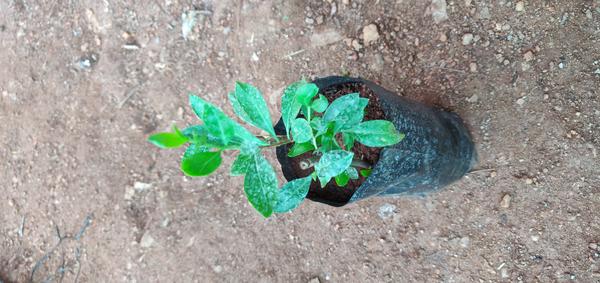
Plant: Henna